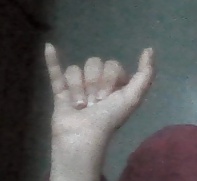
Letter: ya